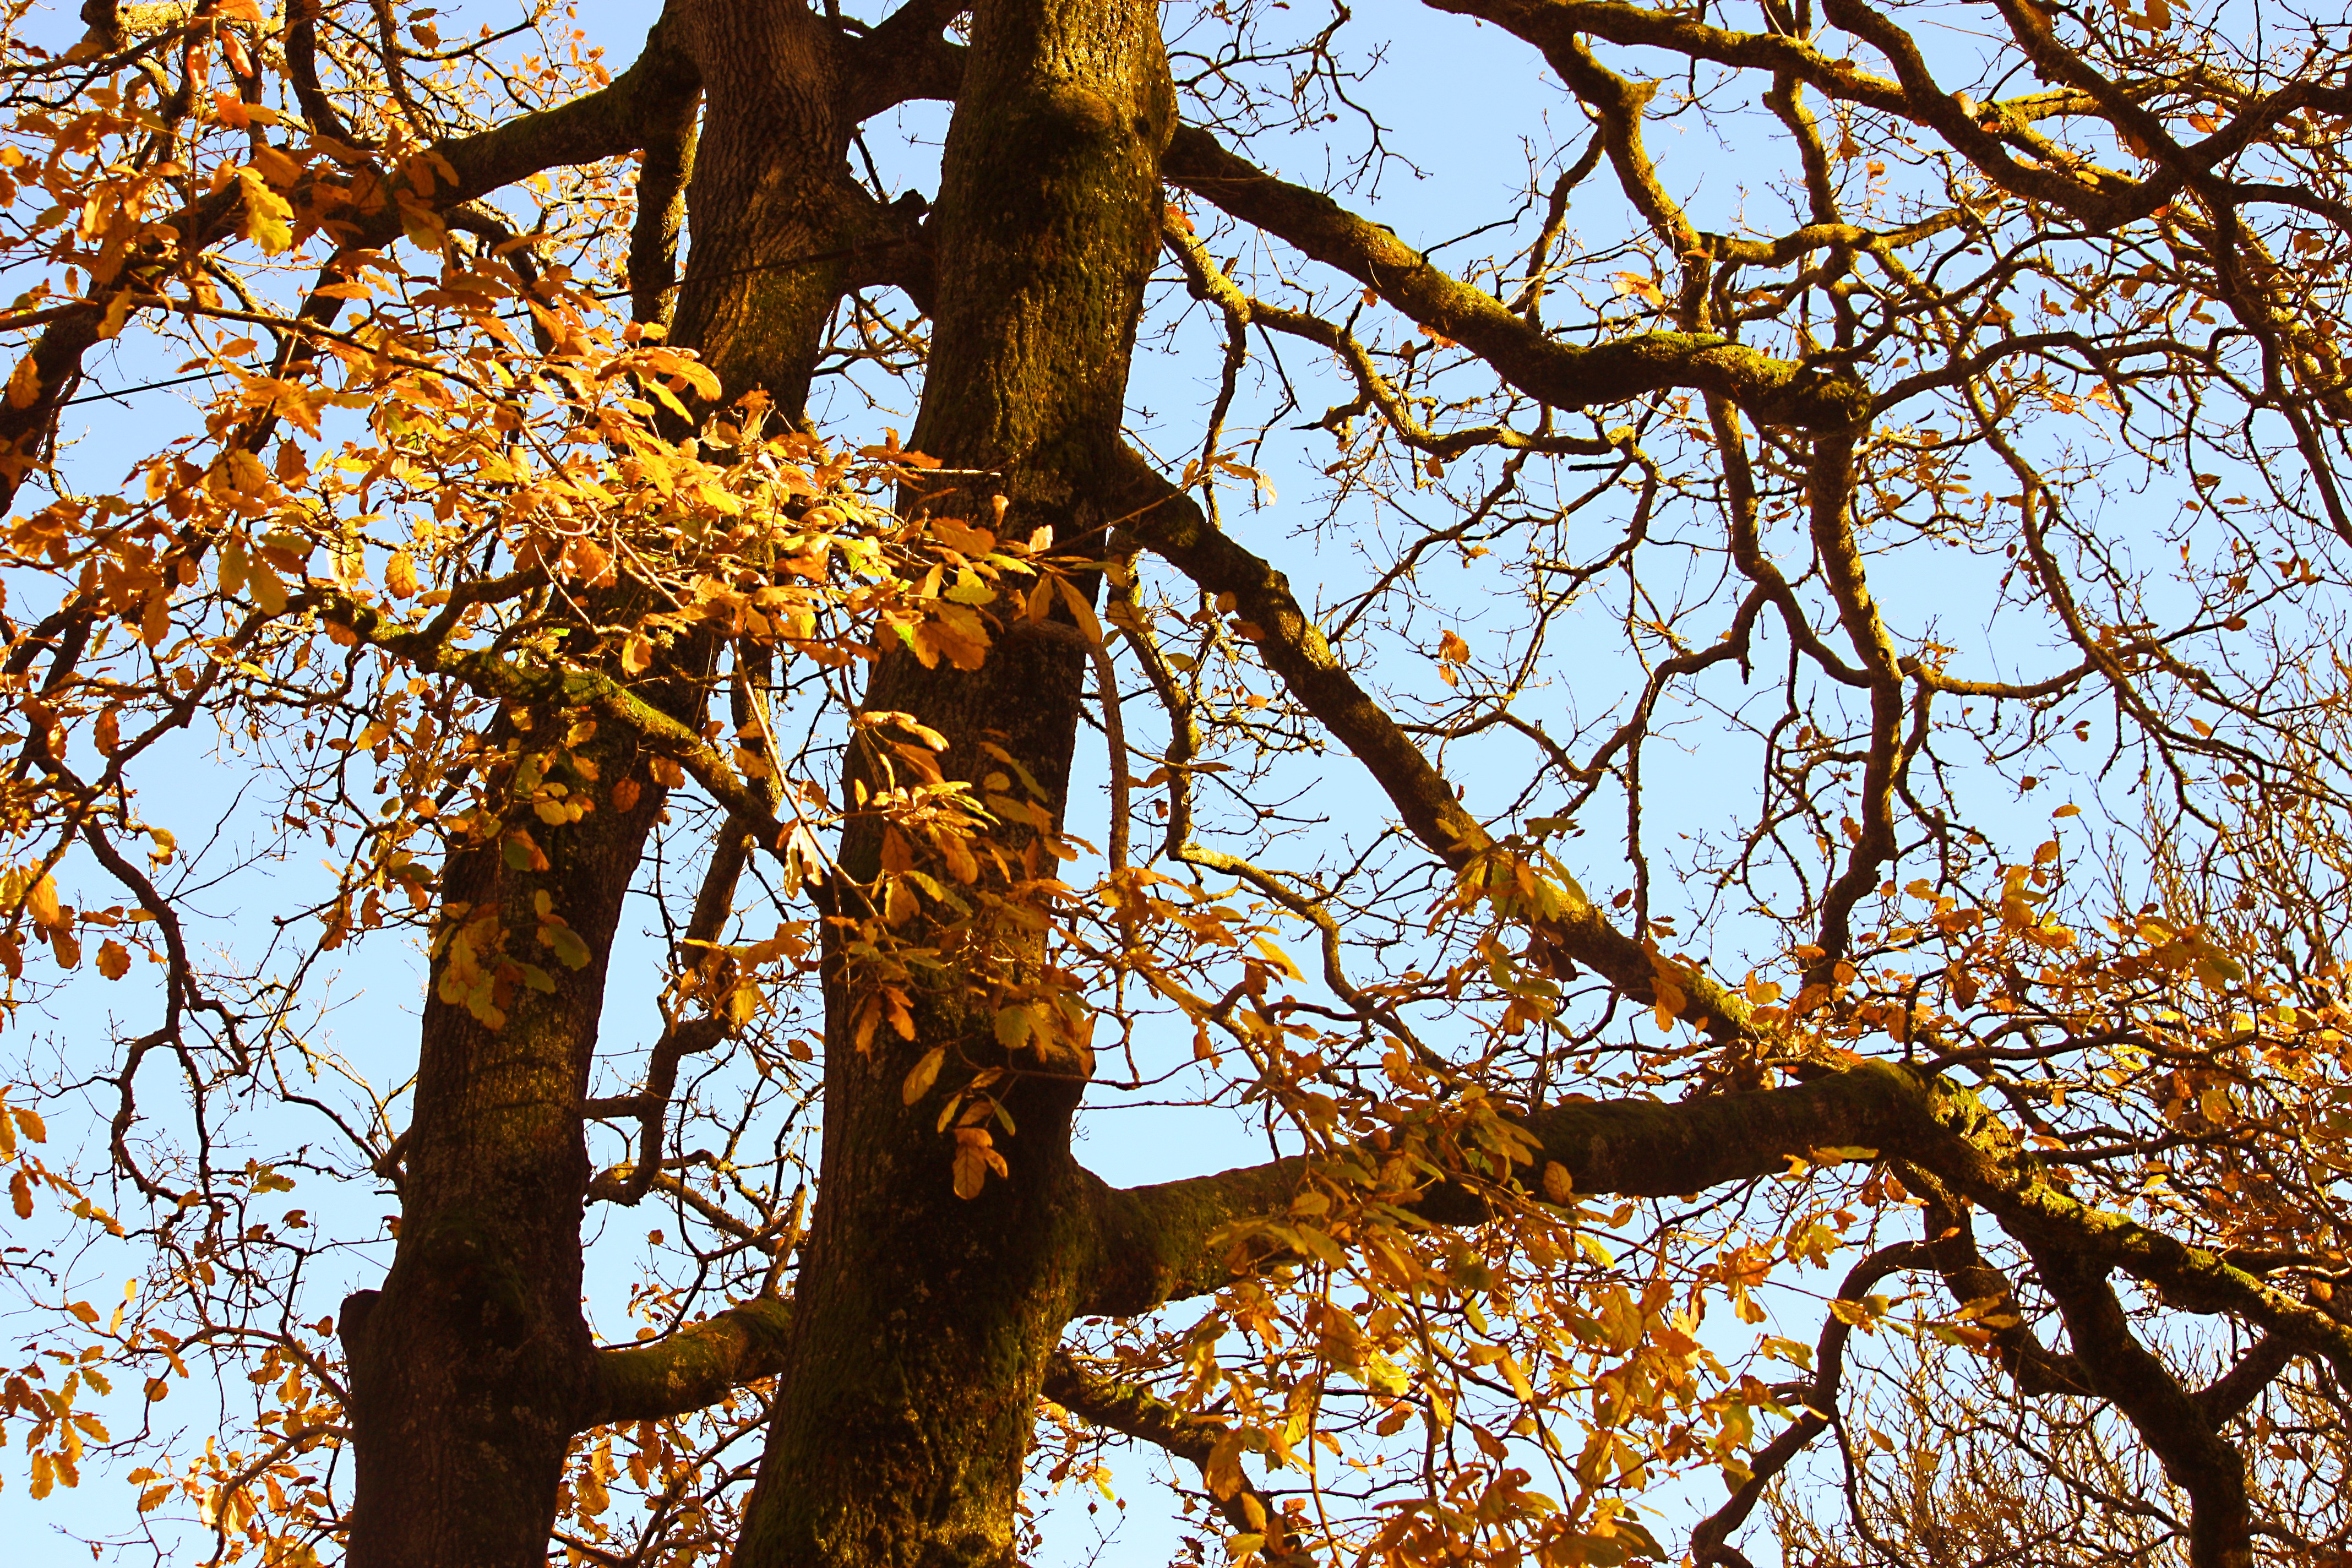
landscape, tree, nature, forest, outdoor, branch, growth, plant, sky, wood, sunlight, leaf, fall, flower, trunk, old, country, environment, foliage, rural, orange, spring, golden, natural, autumn, park, blue, garden, season, ecology, leaves, solitary, branches, bright, seasonal, deciduous, oak, big, woodland, strong, mighty, bucolic, old growth, woody plant